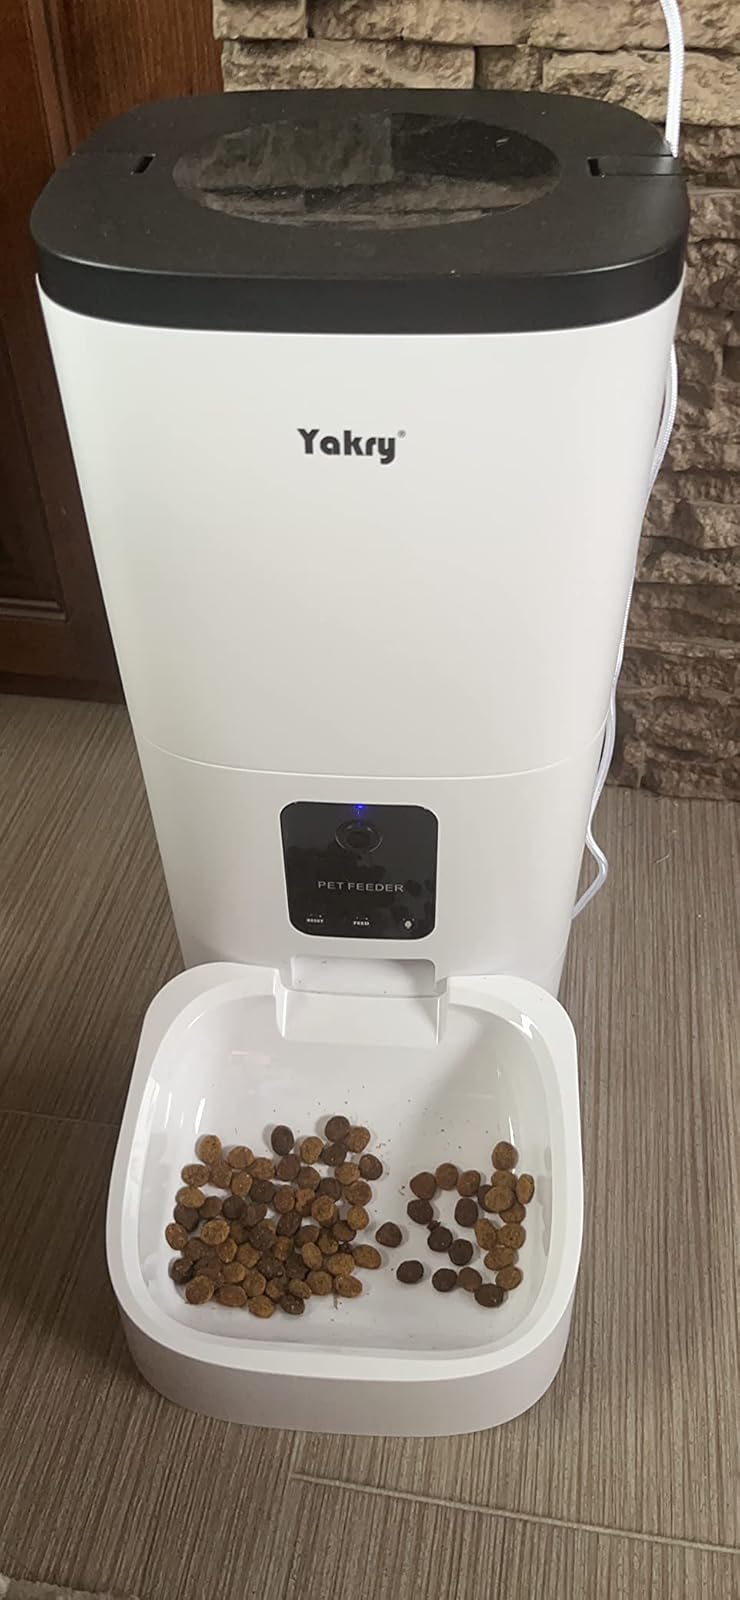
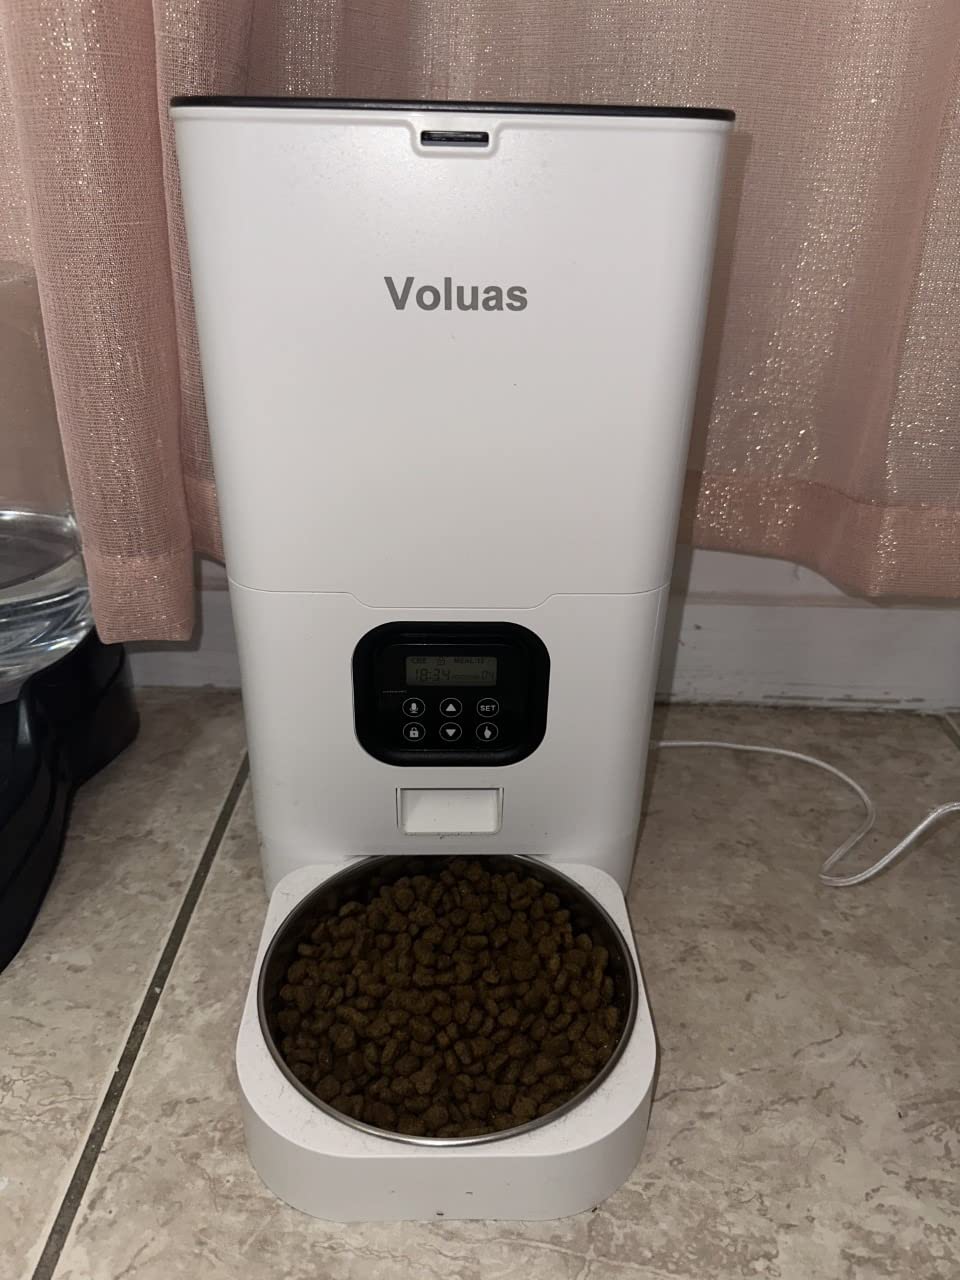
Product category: items_feeder
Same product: no